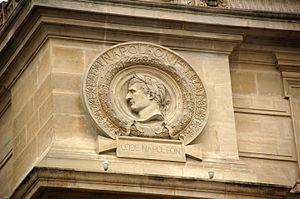
Portrait et monogramme de Napoléon Ier, sur le palais de Justice à Paris This building is classé au titre des Monuments Historiques. It is indexed in the Base Mérimée, a database of architectural heritage maintained by the French Ministry of Culture,